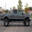
Label: pickup_truck